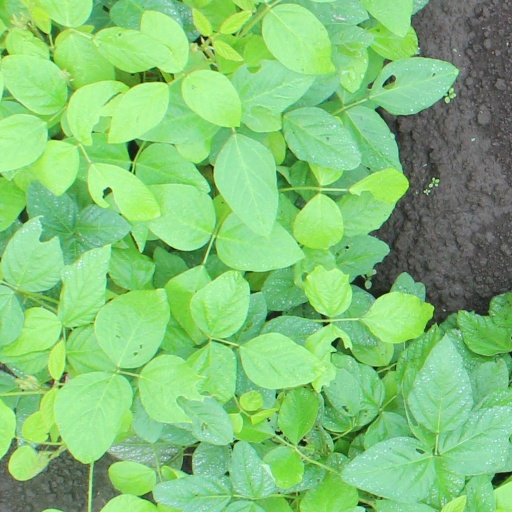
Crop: soybean